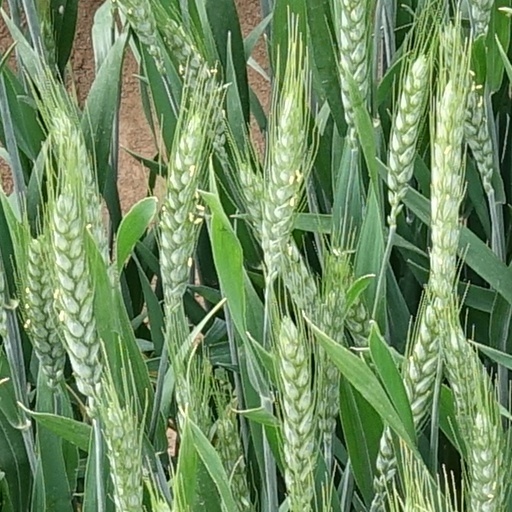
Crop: wheat